Rautakallio Light

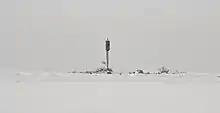
Rautakallio island and fishing light

Rautakallio Light is a fishing light located on a small island of Rautakallio in the narrows between the mainland and the island of Hailuoto in Finland. The island and the light both lie within the municipal boundaries of Siikajoki near the municipal border of Hailuoto. The coastal route between Raahe and Oulu runs south of the island.